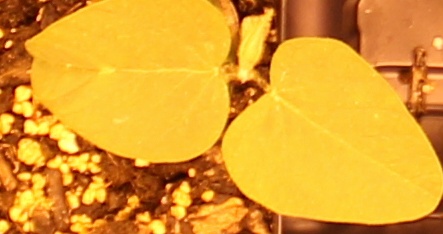
Label: Soybean